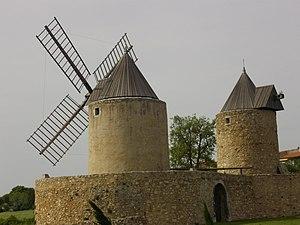
Moulins à farine
Cet article recense les monuments historiques du Var, en France.
La communauté de communes Lacs et Gorges du Verdon a pris effet le 1ᵉʳ janvier 2014 et regroupe initialement onze communes du département du Var. Le 1ᵉʳ janvier 2017, cinq communes supplémentaires rejoignent l'intercommunalité.